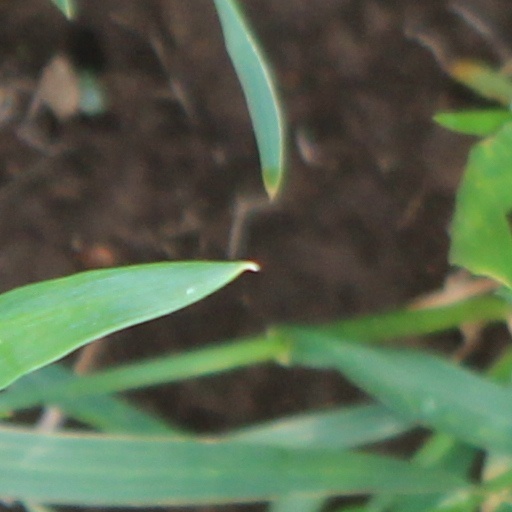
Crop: wheat